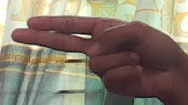
ASL sign: H